Nagare-zukuri

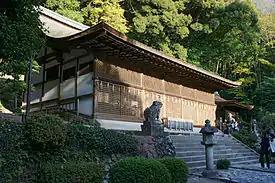
Ujigami Shrine in Uji, Kyoto Prefecture

The or is a traditional Shinto shrine architectural style characterized by a very asymmetrical gabled roof projecting outwards on one of the non-gabled sides, above the main entrance, to form a portico (see photo). This is the feature which gives it its name. It is the most common style among shrines all over the country. That the building has its main entrance on the side which runs parallel to the roof's ridge (non gabled-side) makes it belong to the style.